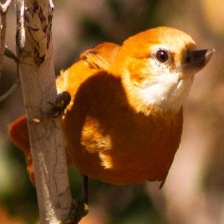
Species: GREAT XENOPS
Scientific name: MEGAXENOPS PARNAGUAE